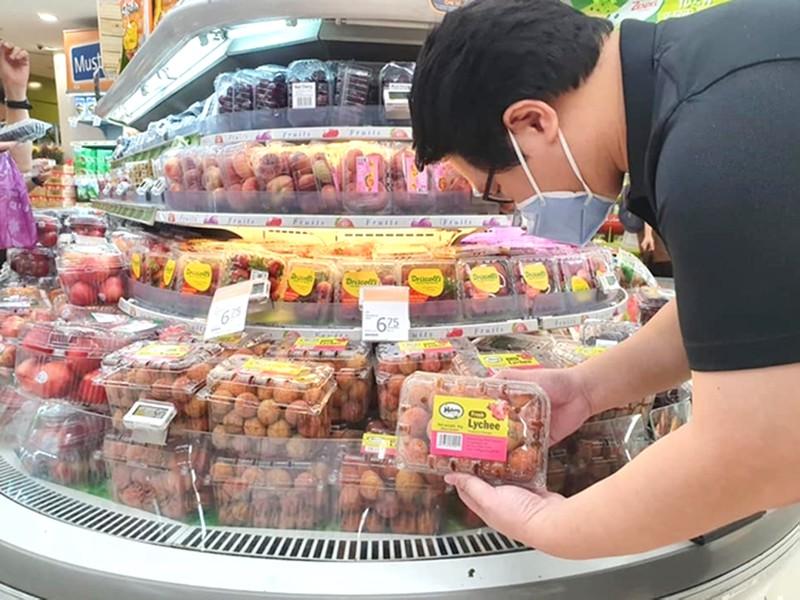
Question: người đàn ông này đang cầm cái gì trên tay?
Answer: ông ấy đang cầm một hộp trái vải